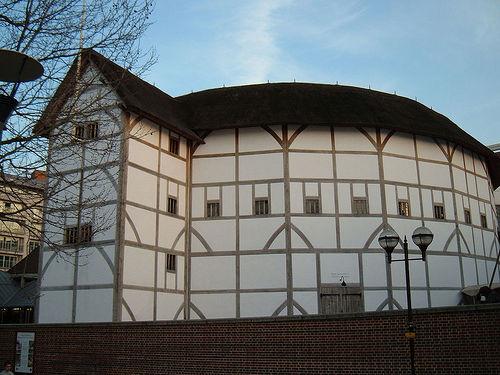
Weather: sun or clear